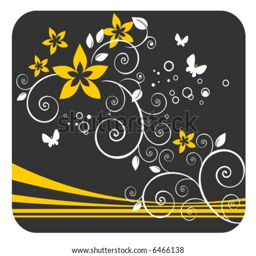
white vegetative curls with gold flowers and strips on a black background .